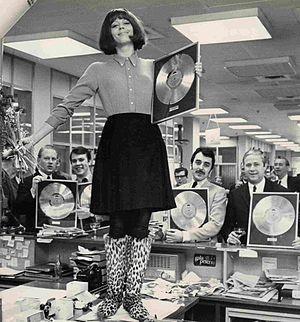
Lill Lindfors, née le 12 mai 1940 à Helsinki, est une chanteuse et présentatrice de télévision finno-suédoise.